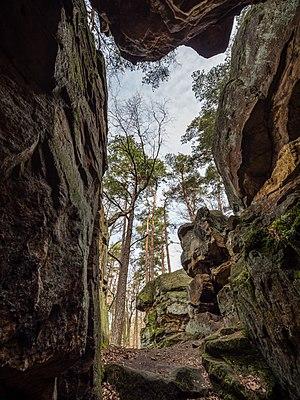
L'arrondissement de Hassberge est un arrondissement de Bavière situé dans le district de Basse-Franconie. Son chef lieu est Haßfurt.